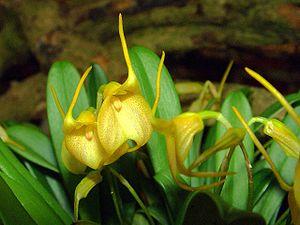
La flore en Colombie se caractérise par une biodiversité importante, avec le taux le plus élevé d'espèces par unité de surface à travers le monde. Plus de 130 000 espèces ont été signalées sur le territoire colombien.